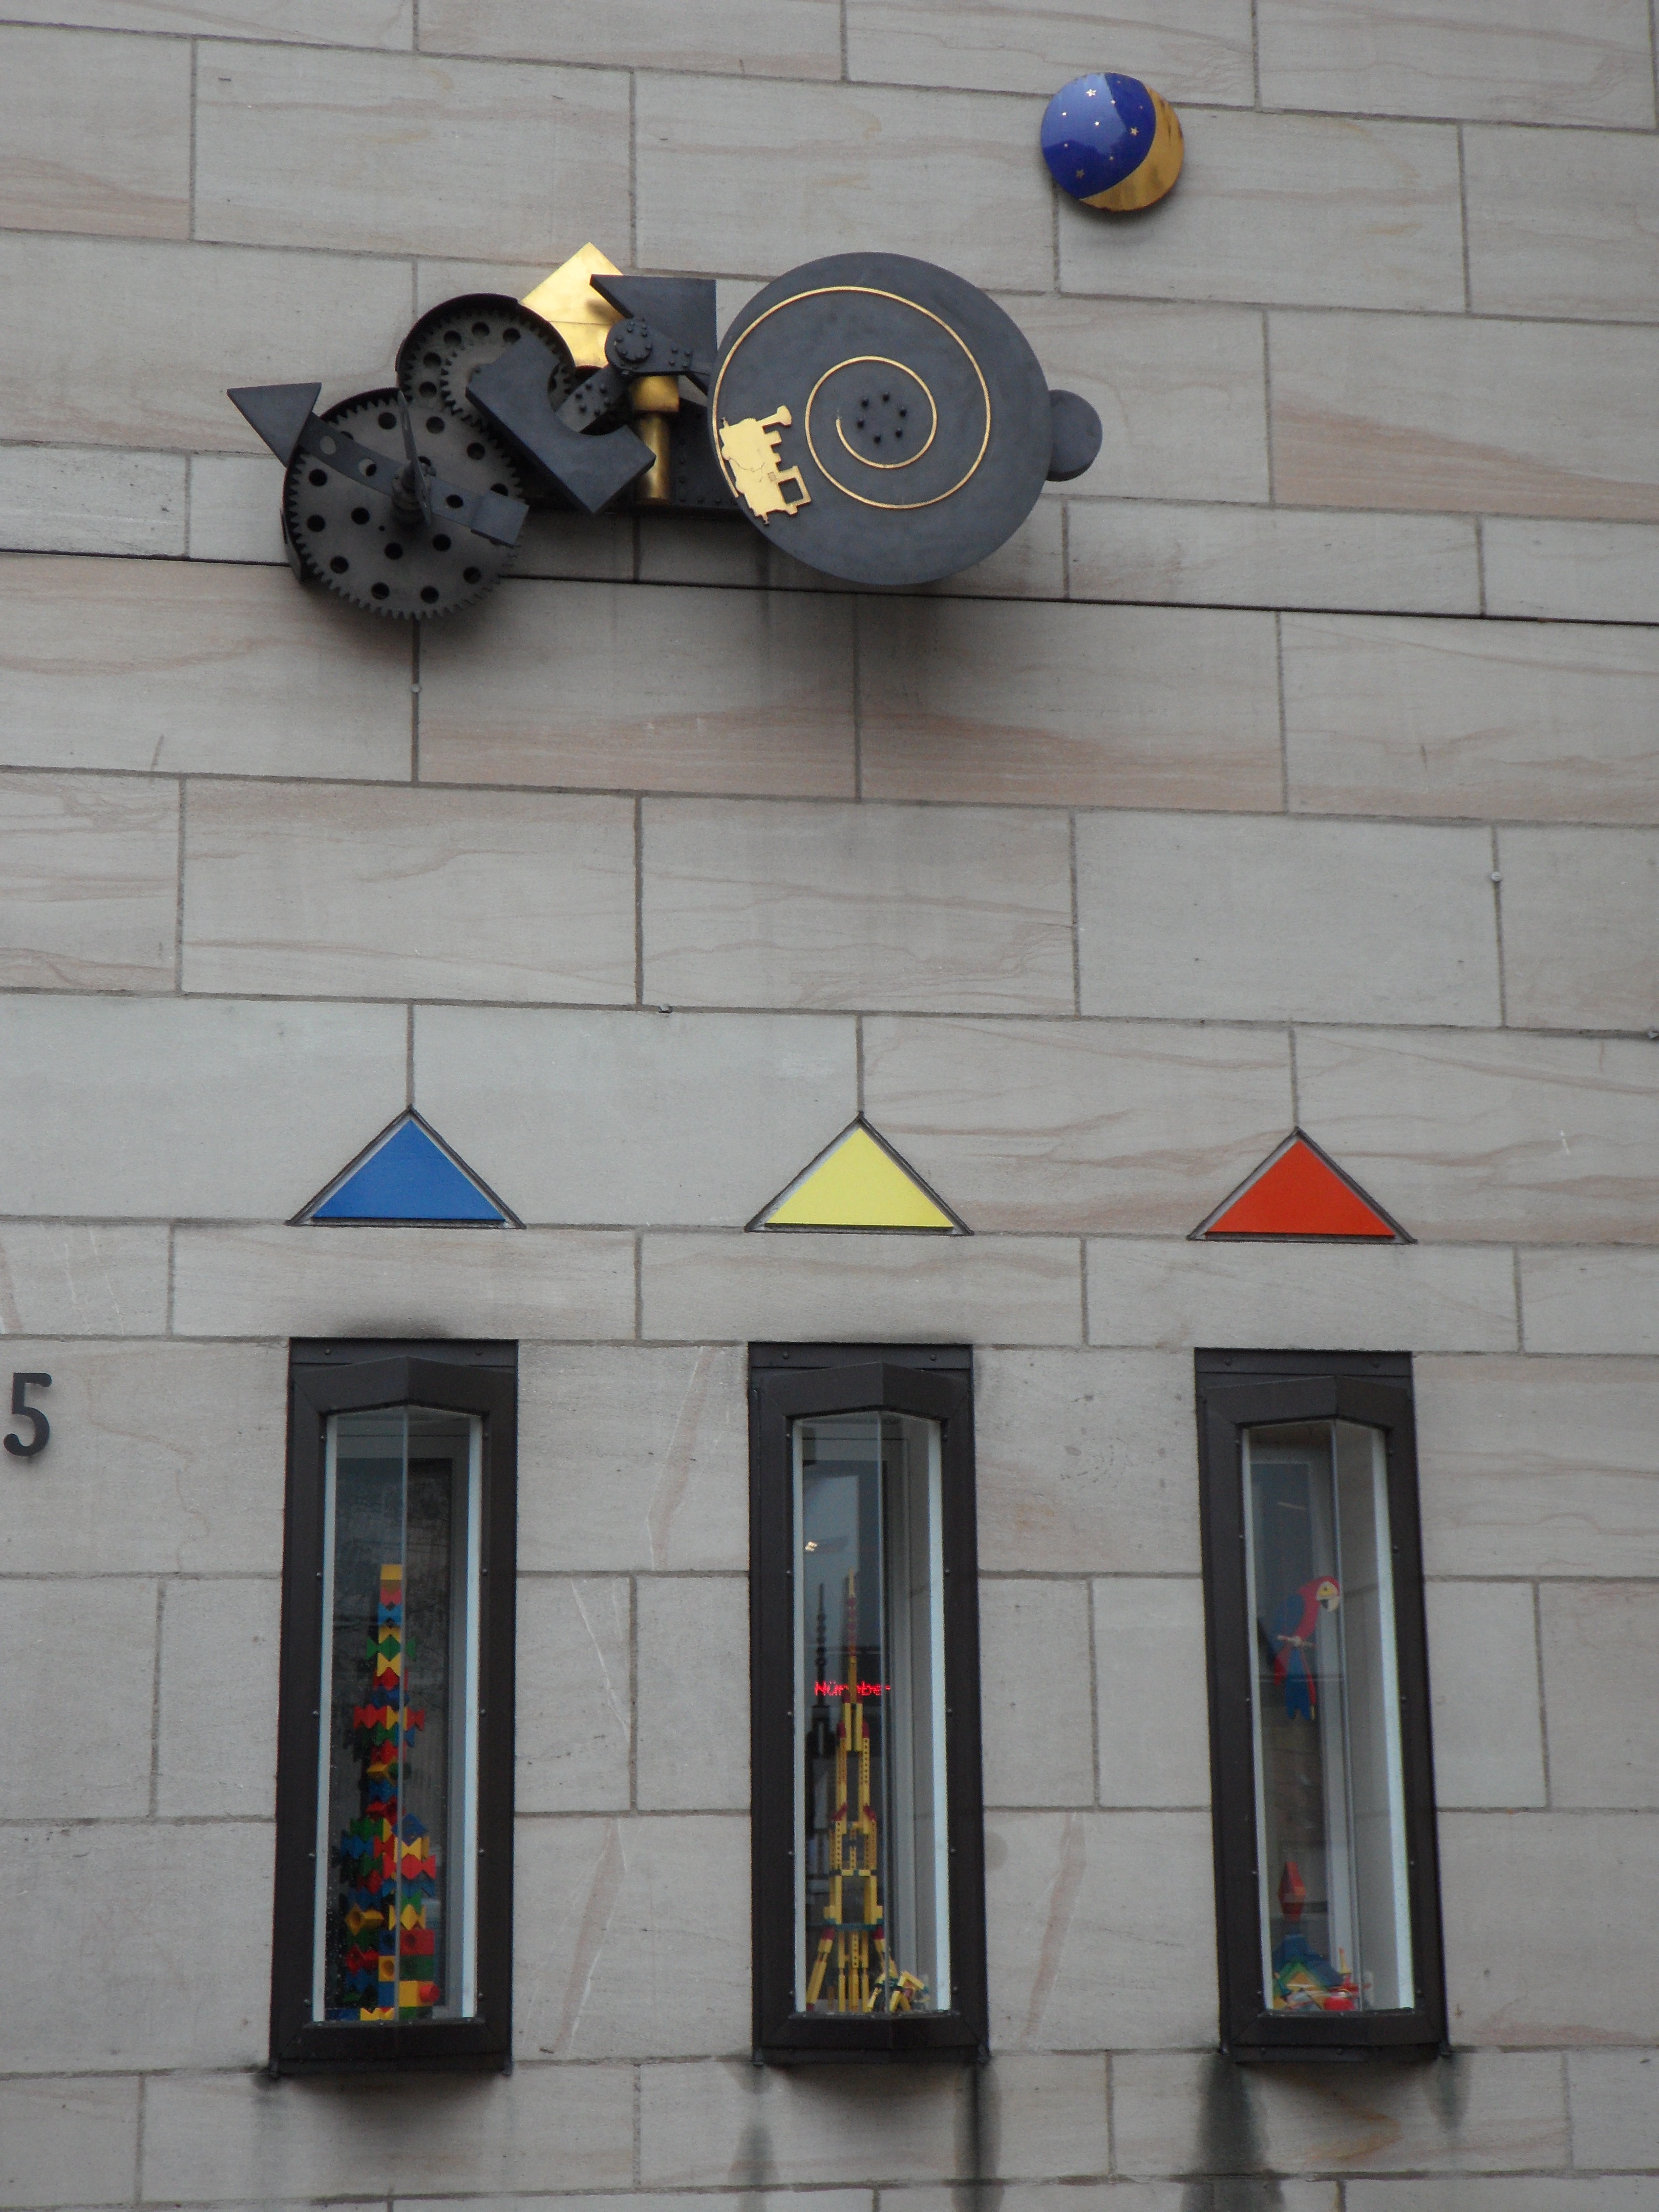
window, wall, museum, facade, blue, lighting, art, light fixture, nuremberg, hauswand, toy museum